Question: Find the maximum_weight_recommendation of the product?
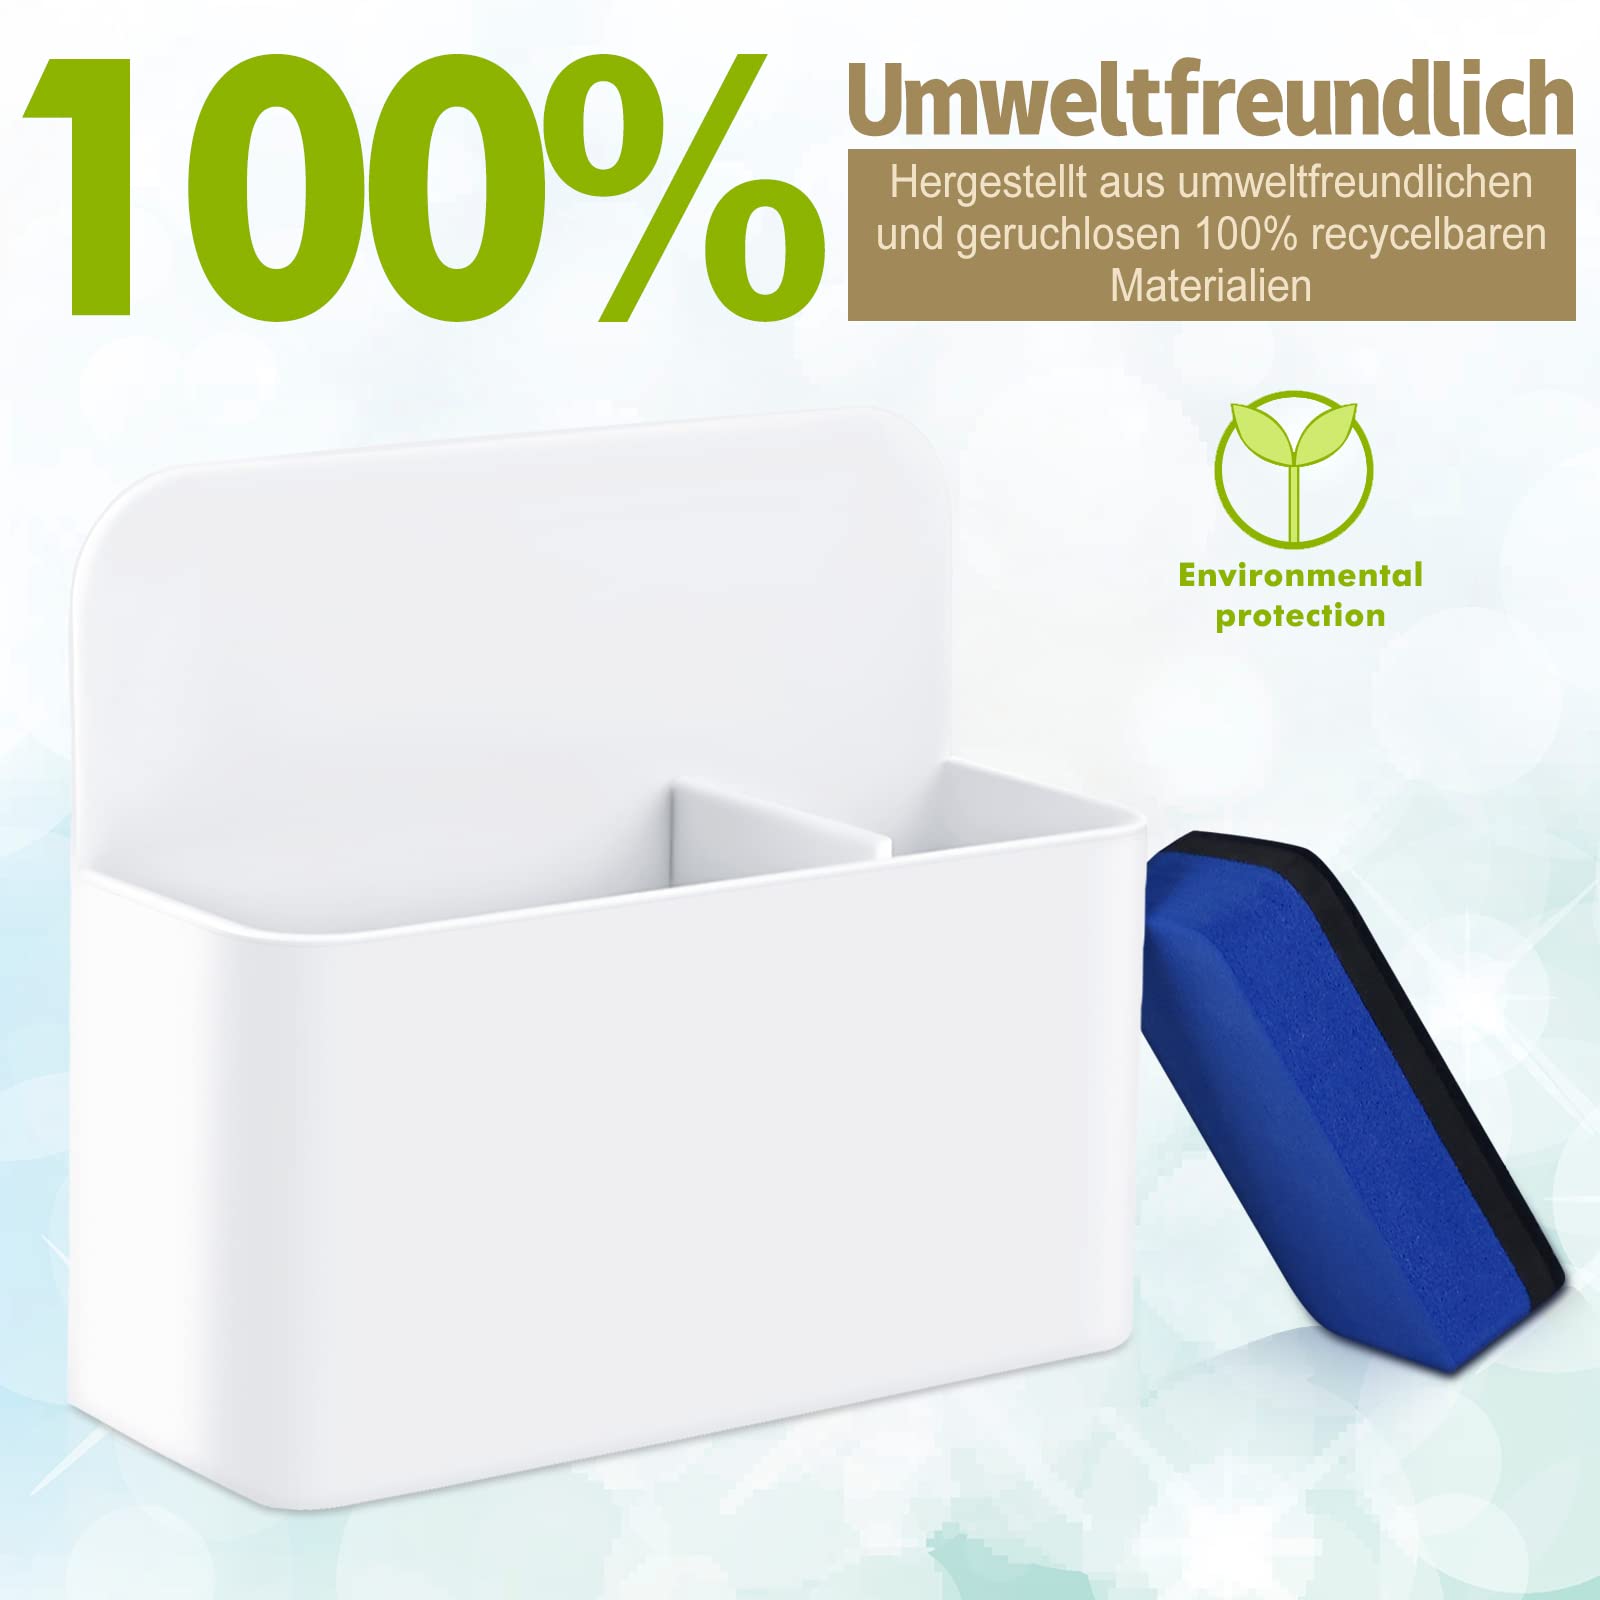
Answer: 100.0 pound